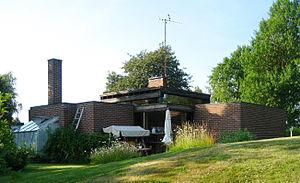
Sverre Fehn est un architecte et professeur d'architecture né le 14 août 1924 à Kongsberg en Norvège et mort le 23 février 2009.